Robley D. Evans (admiral)

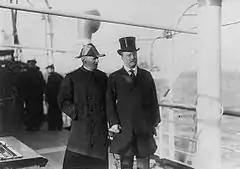
Evans (left) and President Theodore Roosevelt aboard Roosevelt's yacht, "The Mayflower"

On 31 March 1905, a 13-gun salute was fired by the battleship USS "Maine" at Pensacola, Florida, as the flag of Rear Admiral Robley D. Evans, Commander-in-Chief of the North Atlantic Fleet, was broken at the main mast. The fleet sailed on 7 May 1905 for Hampton Roads, Virginia. Admiral Evans returned to his alma mater the United States Naval Academy at Annapolis, Maryland, on 30 October 1905.